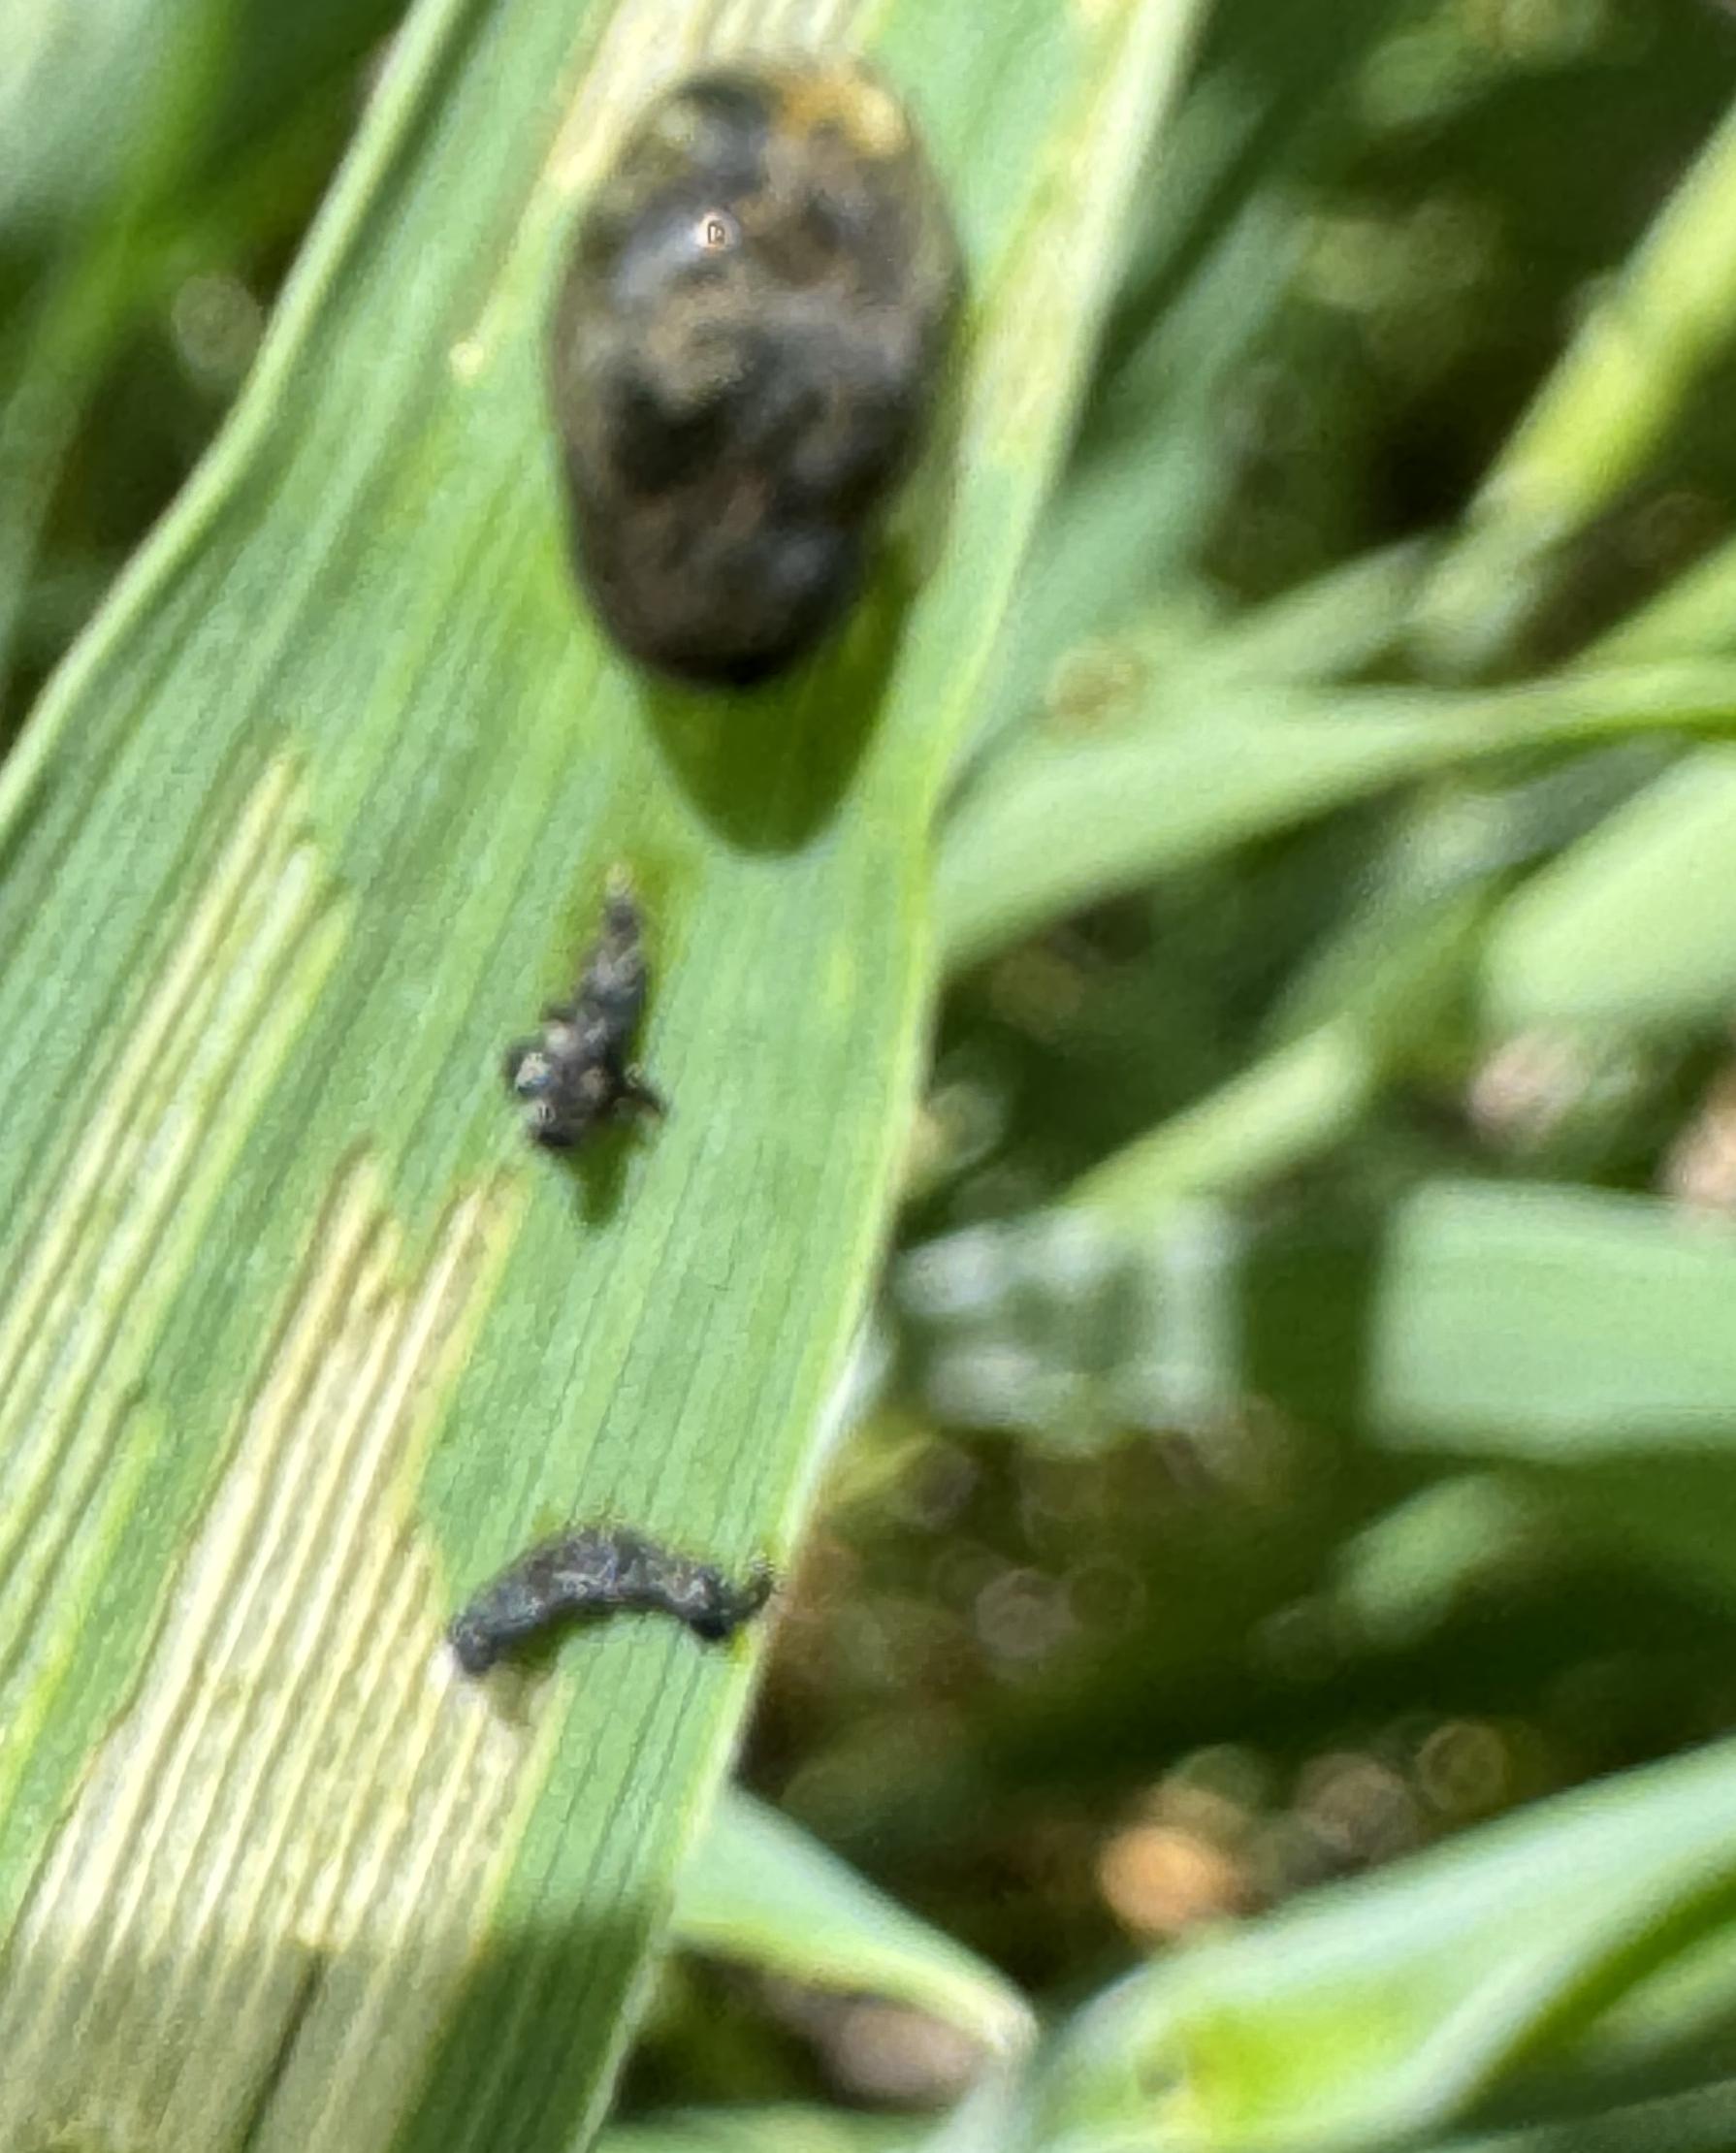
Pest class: cereal_leaf_beetle